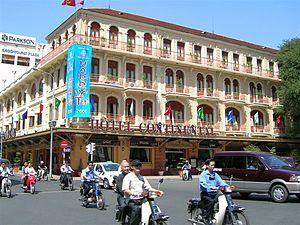
Le premier arrondissement de Hô-Chi-Minh-Ville est l’un des arrondissements de Hô-Chi-Minh-Ville, la plus grande ville du Viêt Nam.